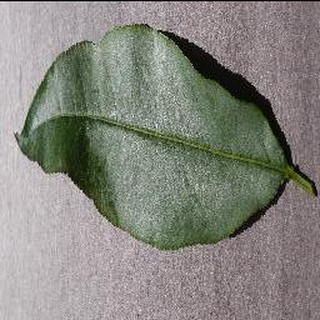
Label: healthy_peach